Miguel Primo de Rivera y Urquijo

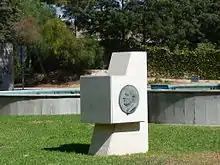
Monument to Mayor Miguel Primo de Rivera y Urquijo in Jerez (Spain), currently removed

Miguel Primo de Rivera y Urquijo, 3rd Duke of Primo de Rivera, 5th Marquess of Estella (17 August 1934 – 3 December 2018) was a Spanish politician, lawyer and businessman. He was a grandchild of the Spanish dictator of the same name. He was mayor of the city of Jerez from 1965 to 1971. He succeeded his uncle as 3rd Duke of Primo de Rivera and passed down the subsidiary title of Marquess of Estella to his son.